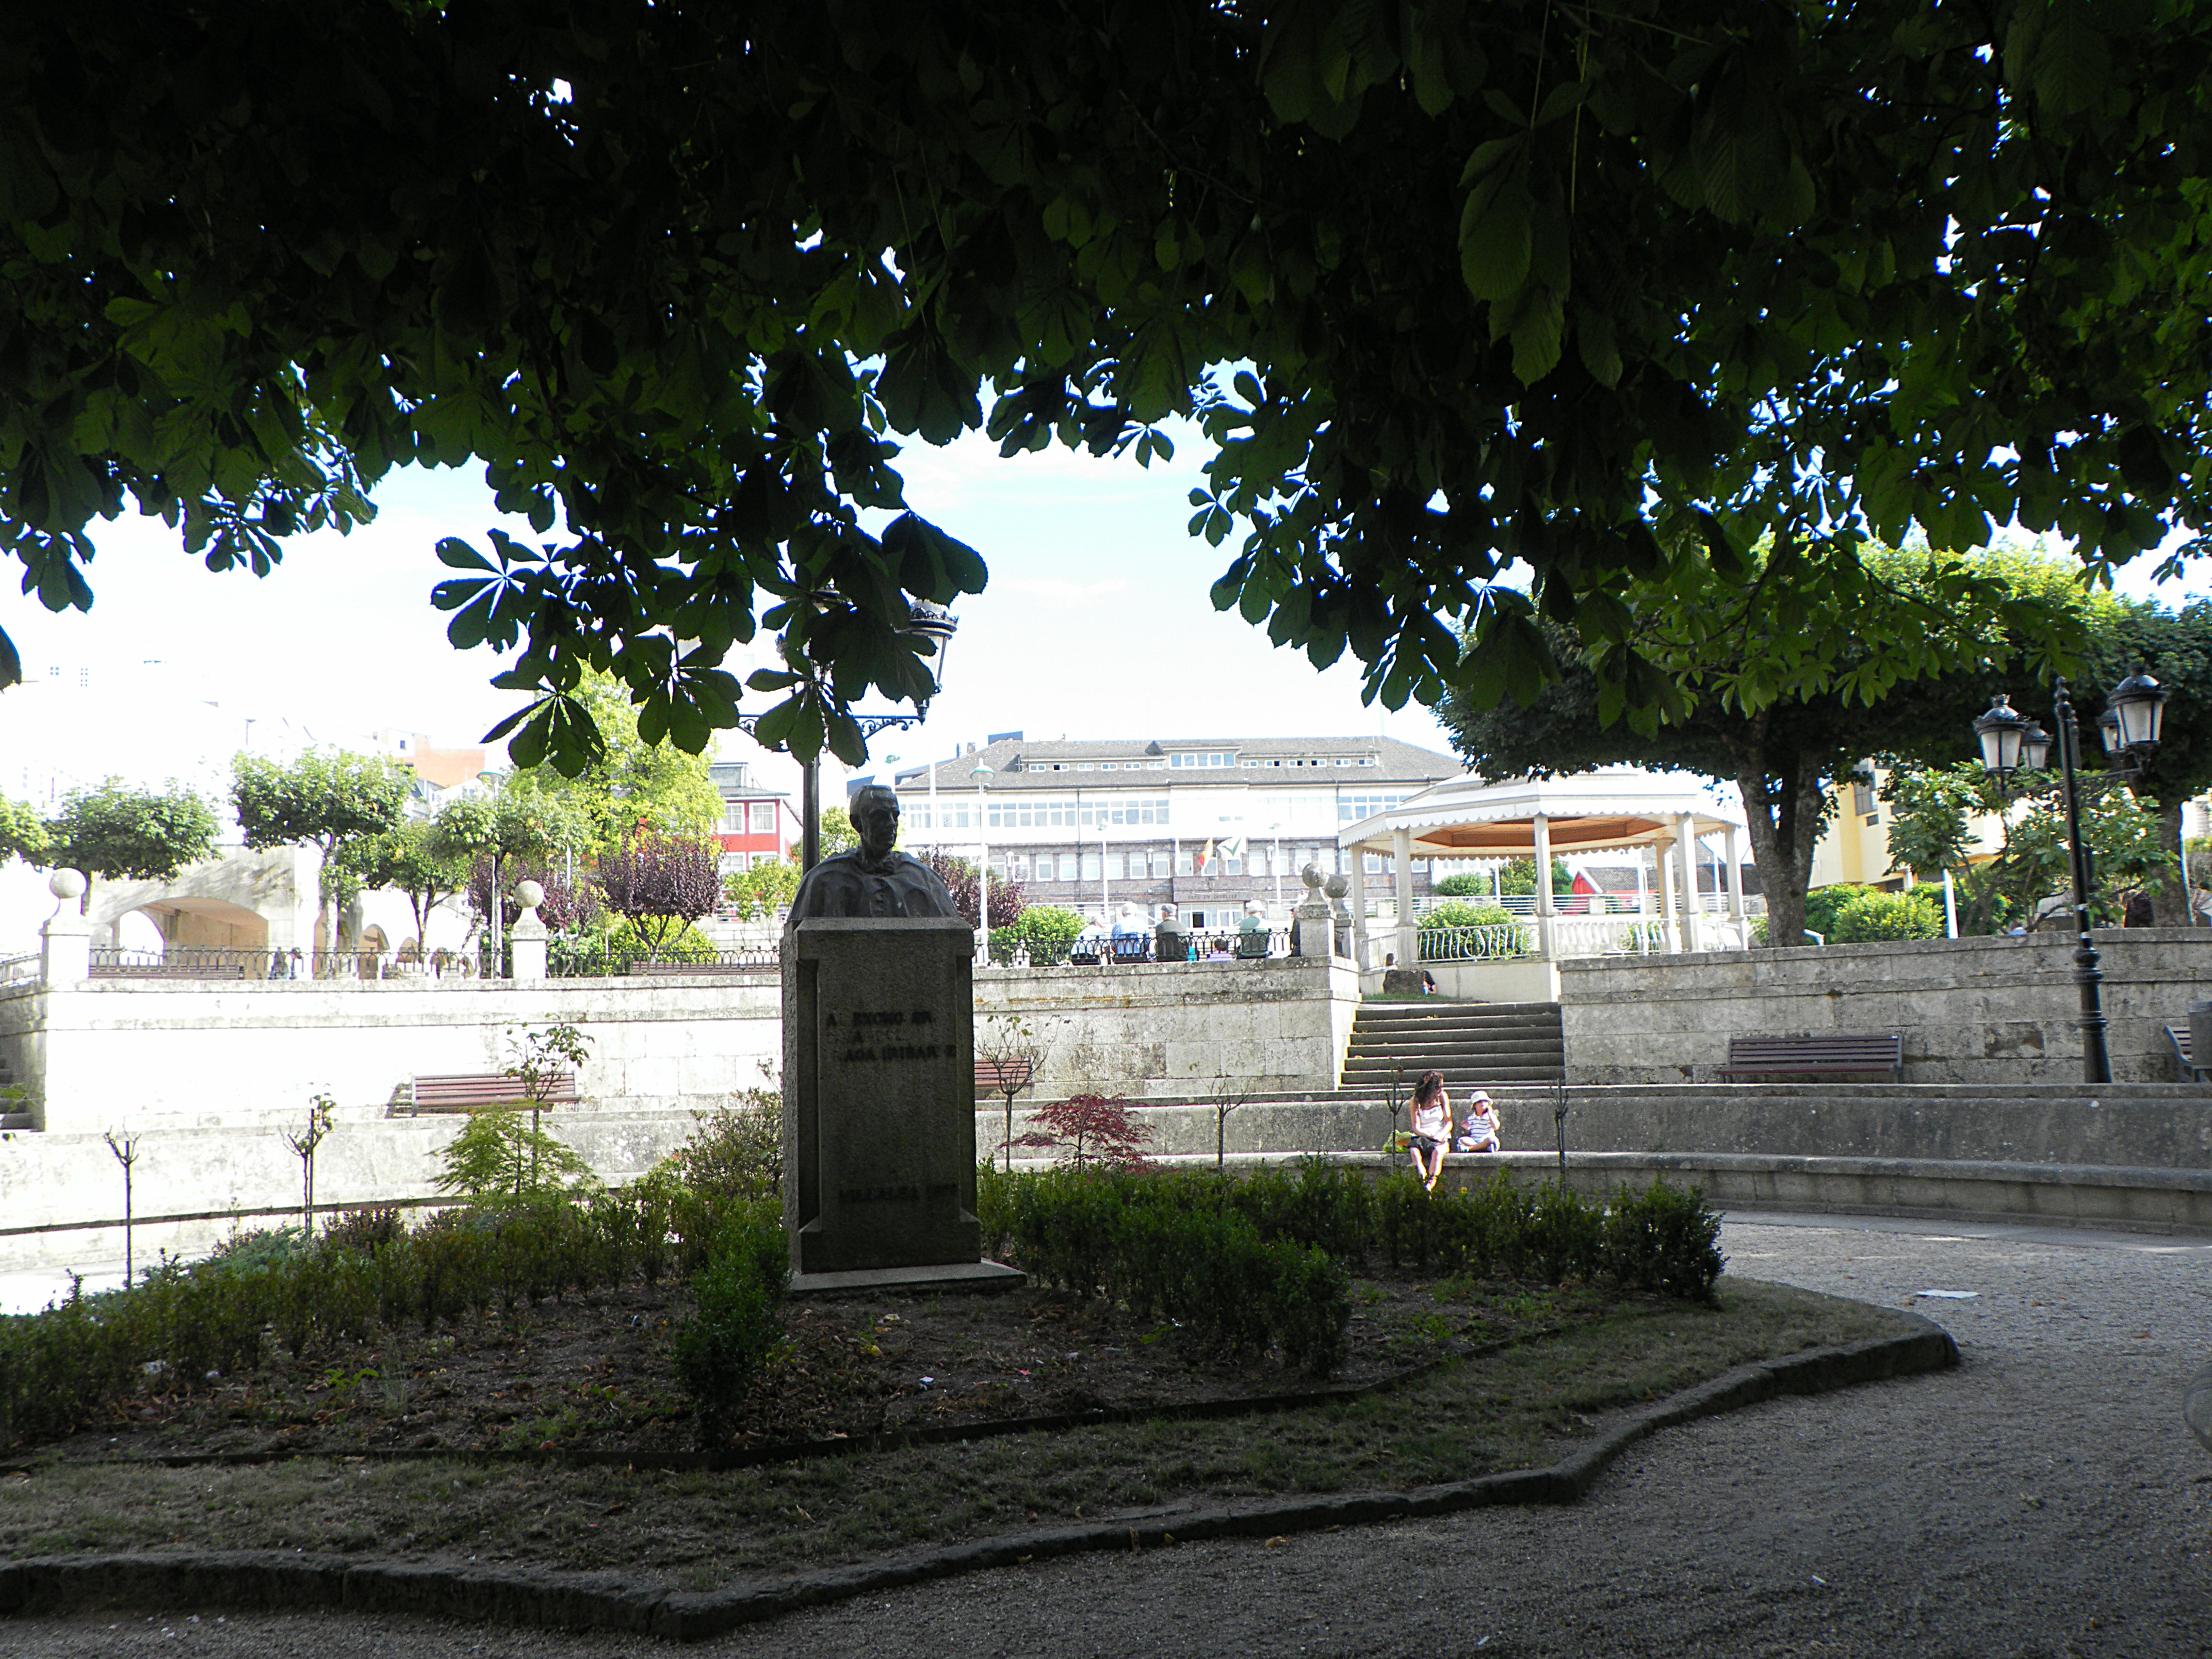
memorial, spain, espaa, galicia, lugo, estate, ggl1, galiza, vilalba, neighbourhood